Great Orme

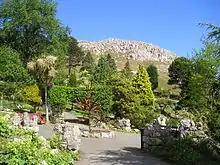
Landscaped gardens in Happy Valley

The Great Orme has a very rich flora, including most notably the only known site of the critically endangered wild cotoneaster ("Cotoneaster cambricus"), of which only six wild plants are known. Many of the flowers growing in shallow lime-rich earth on the headland have developed from the alpine sub-Arctic species that developed following the last ice-age. Spring and early summer flowers include bloody cranesbill, thrift and sea campion, clinging to the sheer rock face, while pyramidal orchid, common rockrose and wild thyme carpet the grassland. The old mines and quarries also provide suitable habitat for species of plants including spring squill growing on the old copper workings. The white horehound ("Marrubium vulgare"), which is found growing on the westernmost slopes of the Orme is said to have been used, and perhaps cultivated, by 14th-century monks, no doubt to make herbal remedies including cough mixtures. The rare horehound plume moth ("Wheeleria spilodactylus") lays her eggs amongst the silky leaves and its caterpillars rely for food solely upon this one plant.